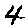
Label: 4